Ankylosaurus

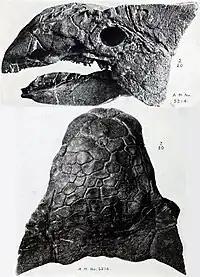
Skull (AMNH 5214) from the side and above

The three known "Ankylosaurus" skulls differ in various details; this is thought to be the result of taphonomy (changes happening during decay and fossilization of the remains) and individual variation. The skull was low and triangular in shape, and wider than it was long; the back of the skull was broad and low. The skull had a broad beak on the premaxillae. The orbits (eye sockets) were almost round to slightly oval and did not face directly sideways because the skull tapered towards the front. The braincase was short and robust, as in other ankylosaurines. Crests above the orbits merged into the upper squamosal horns (their shape has been described as "pyramidal"), which pointed backwards to the sides from the back of the skull. The crest and horn were probably separate elements originally, as seen in the related "Pinacosaurus" and "Euoplocephalus". Below the upper horns, jugal horns were present, which pointed backward and down. The horns may have originally been osteoderms that fused to the skull. The scale-like cranial ornamentation on the surfaces of ankylosaurs skulls is called "", and were the result of remodeling of the skull itself. This obliterated the sutures between skull elements, which is common for adult ankylosaurs. The caputegulum pattern of the skull was variable between specimens, though some details are shared. The caputegulae are named according to their position on the skull, and those of "Ankylosaurus" include a relatively large, hexagonal (or diamond-shaped) nasal caputegulum at the front of the snout between the nostrils, which had a loreal caputegulum on each side, an anterior and posterior supraorbital caputegulum above each orbit, and a ridge of nuchal caputegulae at the back of the skull.